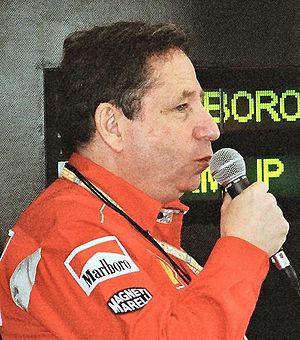
L'histoire de la Formule 1 trouve son origine dans les courses automobiles disputées en Europe dans les années 1920 et 1930. Elle commence réellement en 1946 avec l'uniformisation des règles voulue par la Commission sportive internationale de la Fédération internationale de l'automobile et la création de la « Formule de Course Internationale nᵒ 1 », pour indiquer la qualité optimale, comprimée en Formule 1. Un championnat du monde de Formule 1 est créé en 1950 puis une coupe des constructeurs en 1958.